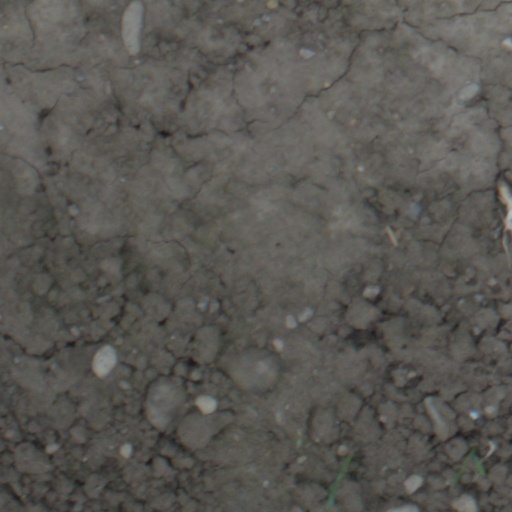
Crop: wheat